Samir Nasri

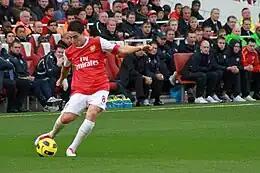
Nasri, in the 2010–11 season

Ahead of the 2010–11 season, Nasri admitted he was determined to re-capture his form that resulted in Arsenal signing him two years prior. He also admitted he did not take missing out on the 2010 FIFA World Cup well, stating, "When I discovered that I wasn't part of the squad for the World Cup, I got a big slap in the face." However, after speaking to Arsène Wenger, who informed him he should use the non-call-up as motivation, Nasri was reassured. Nasri started the campaign well. He was named in Arsenal's starting line-up to play against Liverpool for the first match of the season on 15 August 2010. Nasri played the entire match in a 1–1 draw. After the match, Arsenal confirmed Nasri had suffered a knee injury that would keep him out for a month. However, the player returned to the team after just three matches to help Arsenal defeat Braga 6–0 in the 2010–11 UEFA Champions League group stage on his return. On 21 September, he scored a double in the club's 4–1 extra time victory over North London derby rivals Tottenham Hotspur. Both goals were converted from the penalty spot. Fours days later, Nasri scored another double in a 3–2 home defeat to West Bromwich Albion.